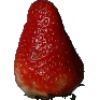
Label: Strawberry 1